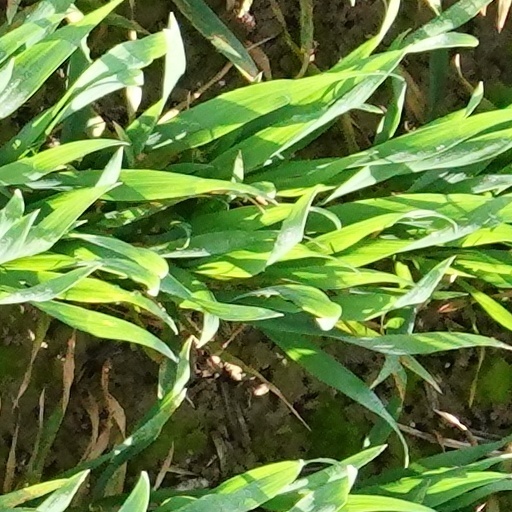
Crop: wheat